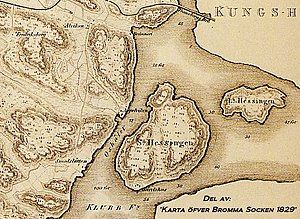
Essingeøerne
Stora og Lilla Hessingen år 1829
Essingeøerne er en øgruppe bestående af to øer, Stora Essingen og Lilla Essingen, i Mälaren sydvest for Kungsholmen i Stockholm. På ældre kort hedder øgruppen Stora Hessingen og Lilla Hessingen.